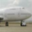
Label: airplane